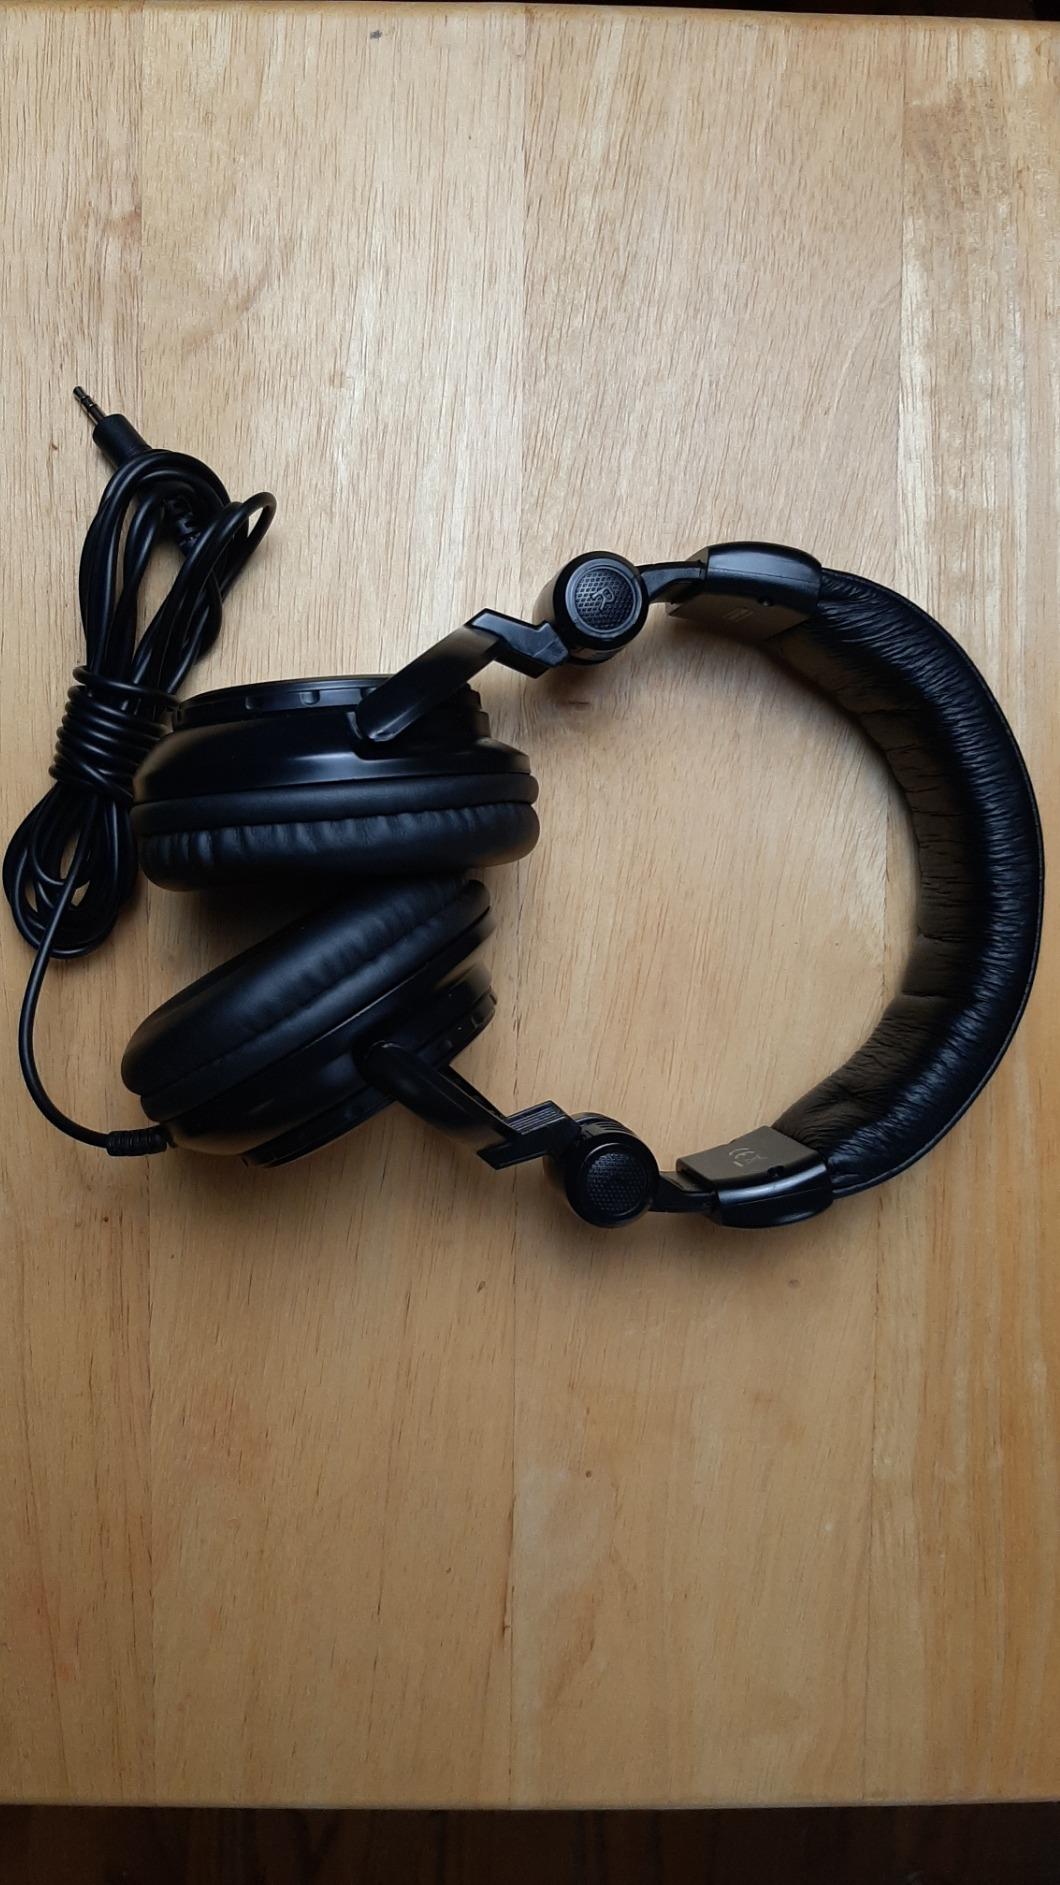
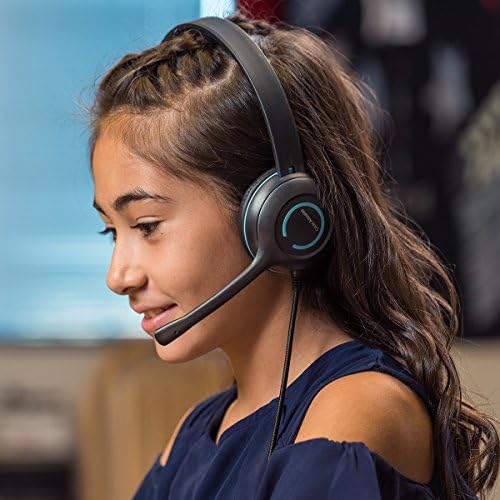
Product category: headphones
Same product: no